Balitang Bisdak

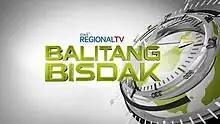
Title card since 2025

Balitang Bisdak (also known as "GMA Regional TV Balitang Bisdak") is a Philippine television news broadcasting show broadcast by GMA Cebu. Originally anchored by Bobby Nalzaro, it premiered on October 4, 1999, replacing "News at Seven Cebu". Cecille Quibod-Castro currently serves as the anchor.